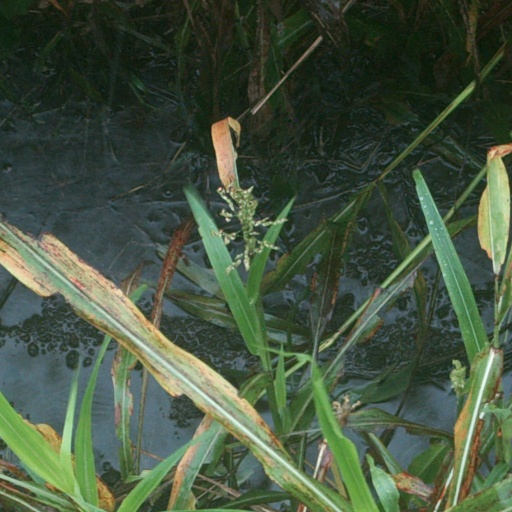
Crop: sorghum